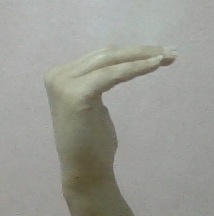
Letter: haa